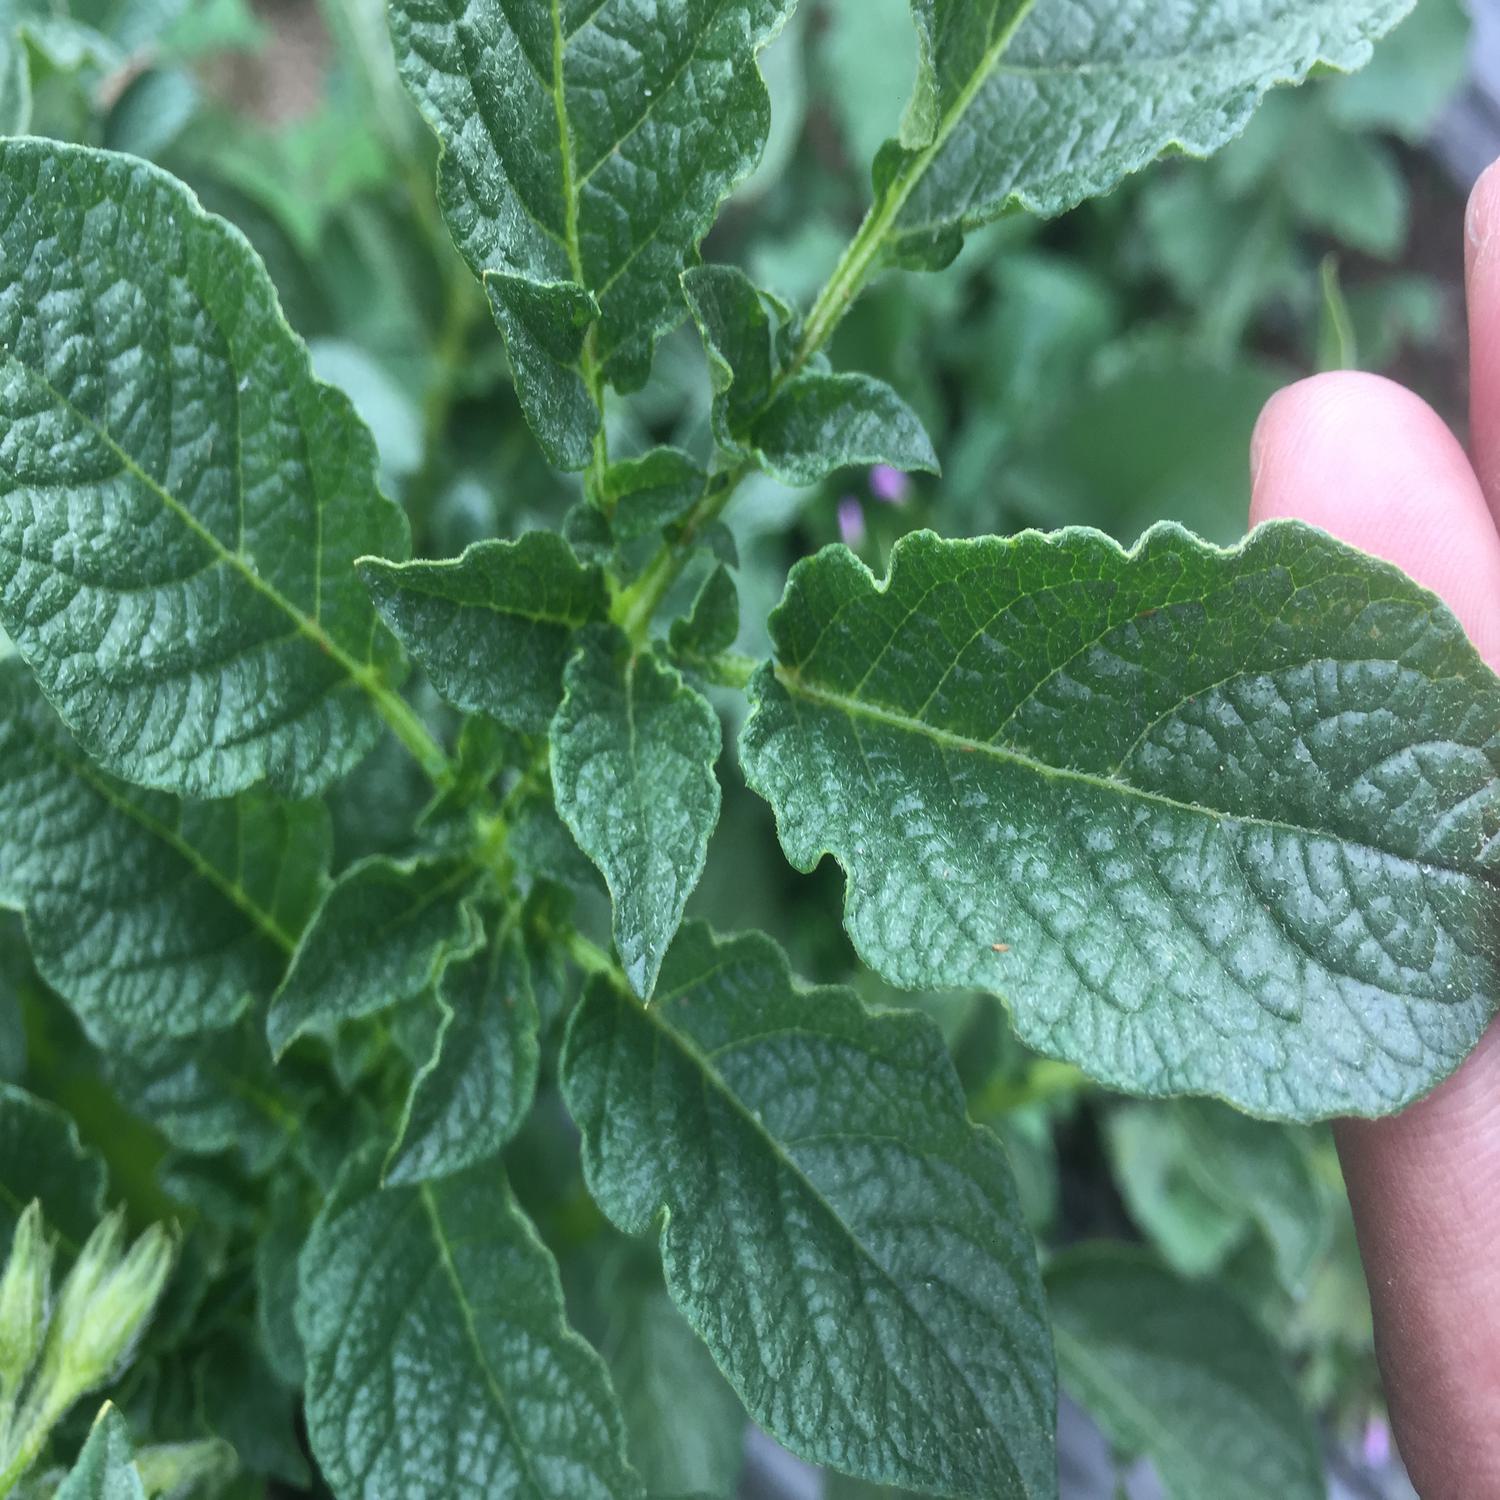
Label: Virus